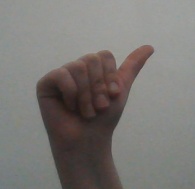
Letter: dhad